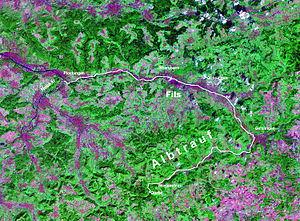
Fils
Fils er en flod i den tyske delstat Baden-Württemberg og en af bifloderne til Neckar fra højre med en længde på 63 kilometer. Floden har sit udspring i Schwäbische Alb nær Wiesensteig og løber gennem Geislingen og Göppingen, før den munder ud i Neckar ved Plochingen, øst for Stuttgart. Vandtilførslen fra Fils gør, at Neckar derfra er sejlbar.